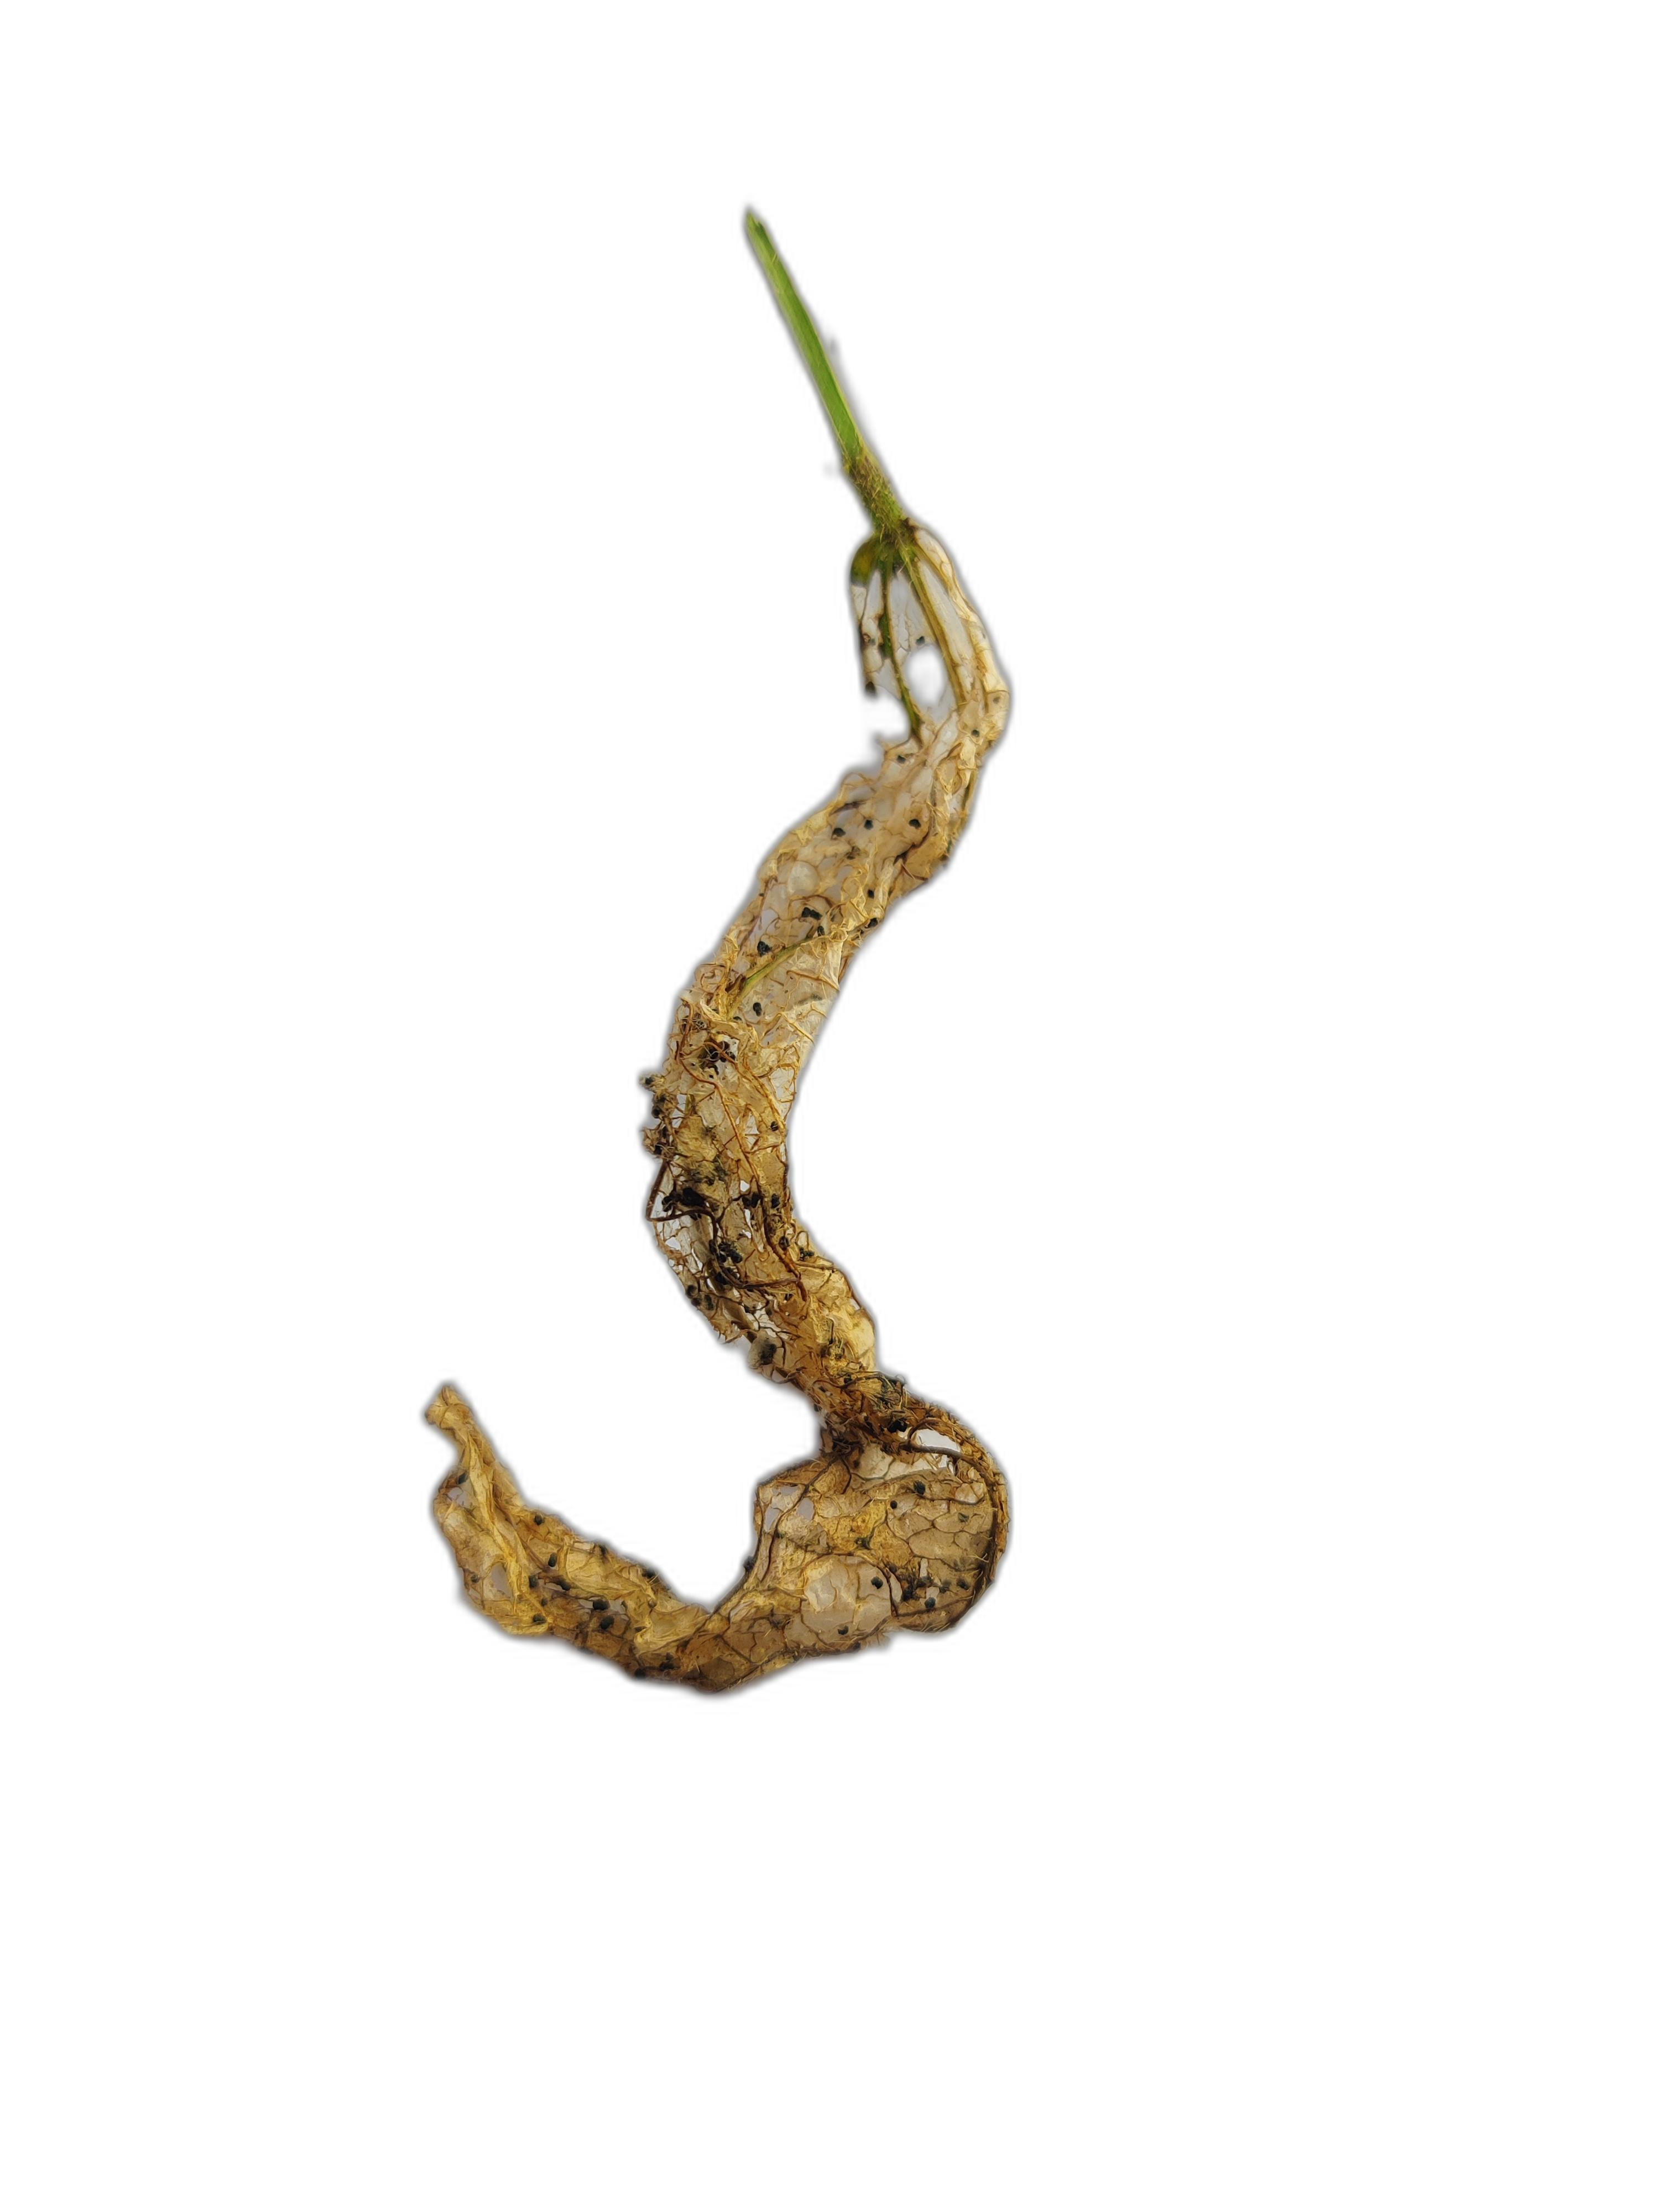
Label: Insect